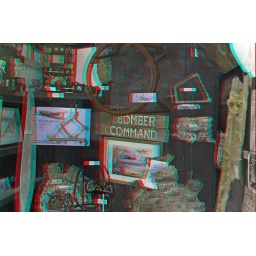
Coalhouse Fort in anaglyph 3D stereo red cyan glasses to view